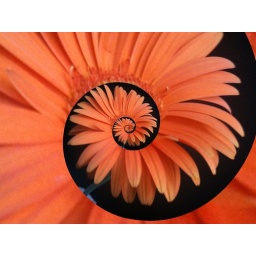
Created at my kitchen window. Holding a flower in natural light. Processed on iPhone using iDroste.